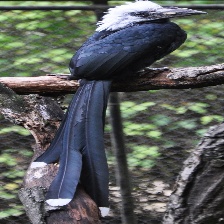
Species: WHITE CRESTED HORNBILL
Scientific name: TROPICRANUS ALBOCRISTATUS
ImageNet parent category: hornbill